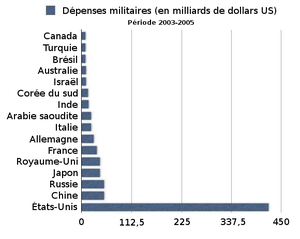
Le terme de complexe militaro-industriel, dans son acception américaine, renvoie à un concept général désignant les procédés et les relations financières liant les législateurs, les forces armées et le secteur industriel qui les soutient. Les relations en jeu comprennent le financement des campagnes, les votes au Congrès en faveur des dépenses militaires, le lobbying en faveur des bureaucraties, ainsi qu'une législation favorable au développement économique du secteur. Ces relations correspondent au fonctionnement schématique dit Iron triangle, relatif à la politique américaine.